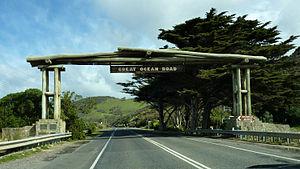
La Great Ocean Road est une route côtière de 243 km longeant l'État de Victoria, situé sur la côte sud-est en Australie entre les villes de Torquay et de Allansford. Construite entre 1919 et 1932 par des soldats revenus de la Première Guerre mondiale, cette route est devenue un haut lieu touristique du Victoria. Elle offre de magnifiques vues du détroit de Bass avec des paysages faits de falaises et autres formations rocheuses impressionnantes, telles que le Loch Ard Gorge, le Grotto, le London Bridge et surtout les fameux Douze Apôtres. Elle est aussi bordée par la plage de Torquay, mondialement réputée pour le surf. Elle fait partie de la Australian National Heritage List depuis le 7 avril 2011.